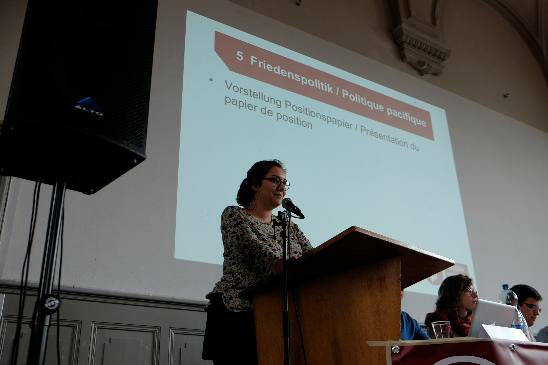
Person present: Yes